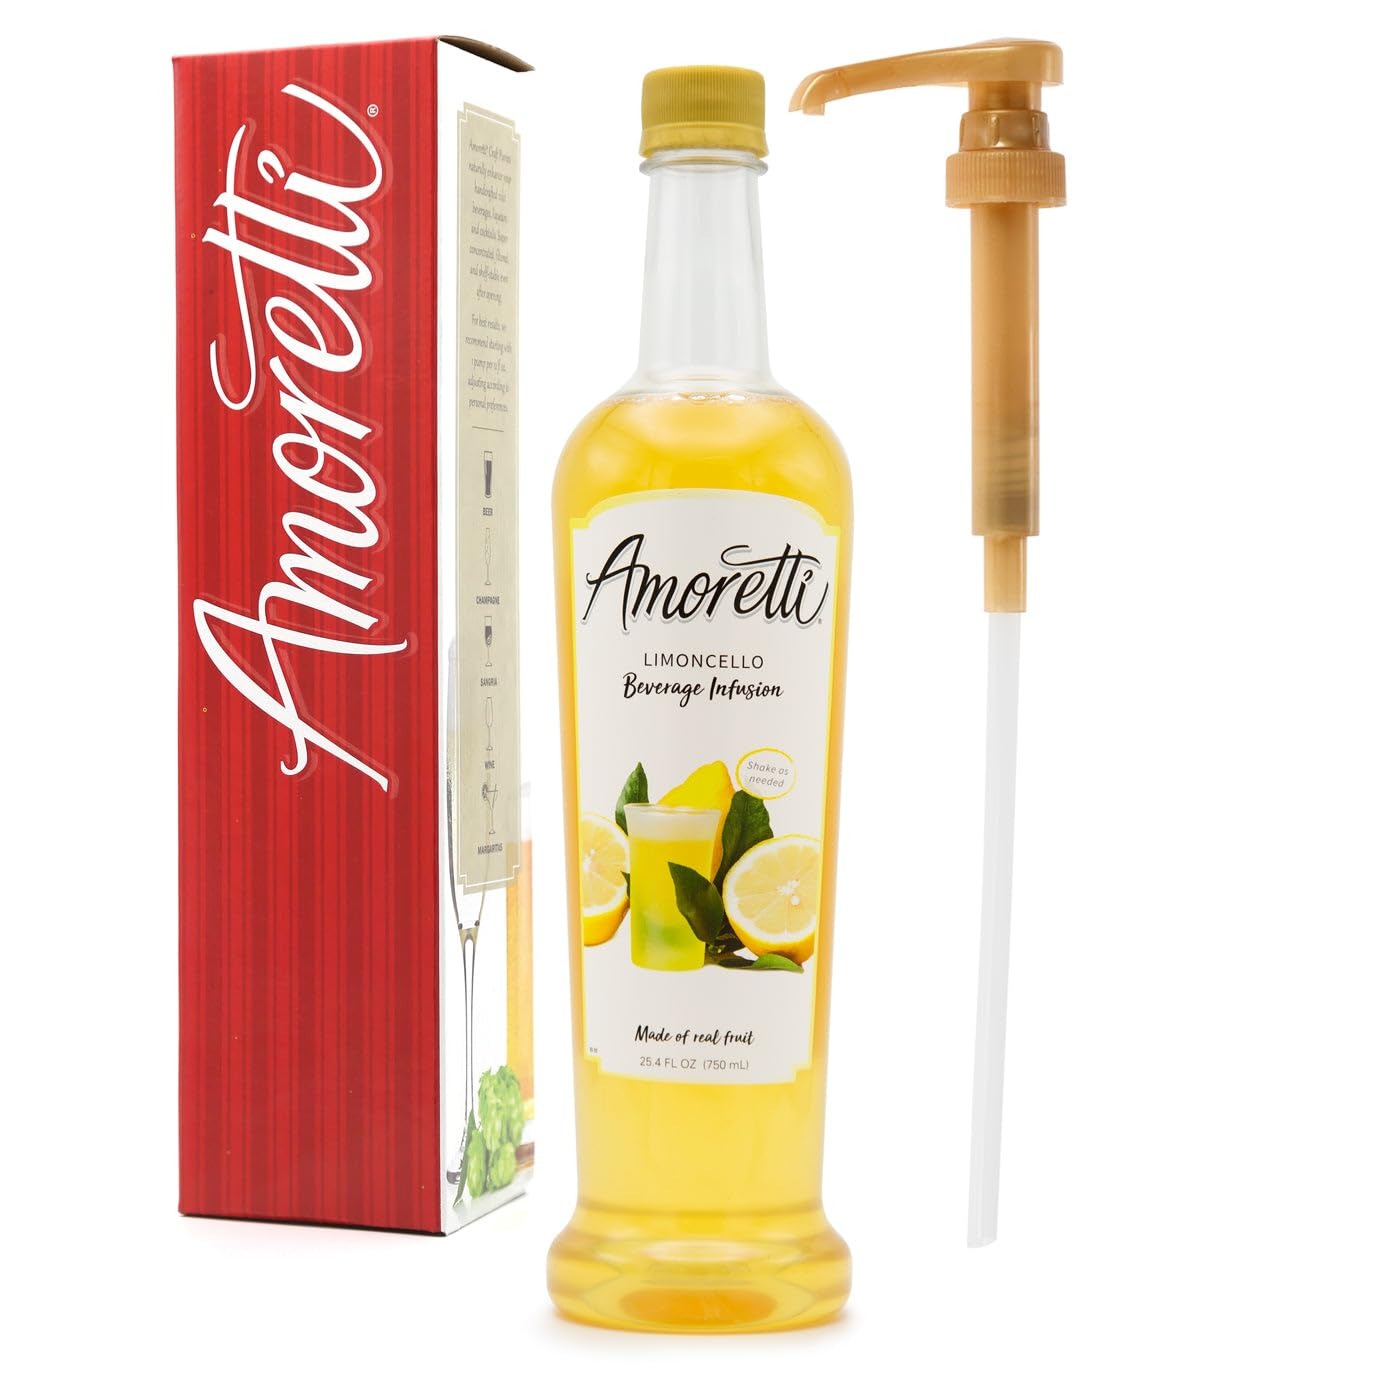
Item Name: Amoretti - Limoncello Beverage Infusion, 94 Servings Per Bottle (750 ml) - Drink Mix & Water Enhancer with Pump for Flavoring Cocktails, Waters, Teas, and other Beverages, Preservative Free
Bullet Point 1: VERSATILE FLAVOR: Our beverage infusions are perfect for flavoring waters, hot teas, iced teas, seltzers, cocktails, mocktails, lemonades, sodas, sangrias, champagnes, and more
Bullet Point 2: PREMIUM QUALITY: Made with real fruit flavors, no preservatives, non-GMO, vegan, and Kosher Pareve for a clean, natural taste in every pump.
Bullet Point 3: BEST VALUE PER SERVING: Highly concentrated with 94 servings per 750ml bottle, delivering more flavor per pump than other brands.
Bullet Point 4: SHELF-STABLE & CONVENIENT: Stays fresh even after opening, no refrigeration needed. Includes a free pump for effortless pouring.
Bullet Point 5: PROFESSIONALLY CRAFTED: Handcrafted in Southern California and TTB-approved for both home and commercial craft beverage creations.
Product Description: <p>Amoretti’s Limoncello Beverage Infusion brings to life all the flavors that come with the Italian Lemon Liqueur, to all your favorite beverage creations. Accentuate the bright, and citrusy flavor of lemon, with notable sweetness that you would experience with the actual beverage. Enjoy exceptional taste with ease and experience the Amoretti difference today!</p> <p>Made with <b>real fruit flavors</b>, our <b>preservative-free, non-GMO, vegan, and Kosher Pareve</b> formula guarantees a <b>premium taste experience</b> in every sip. Whether you're crafting <i>signature cocktails, refreshing spritzers, or bold-flavored mocktails</i>, Amoretti makes it easy to create <b>vibrant, consistent flavors</b> with every pump.</p> <p>With <b>94 servings per bottle</b>, Amoretti offers <b>unmatched value</b> and a <b>low-cost-per-serving</b> compared to other brands. Plus, it's <b>shelf-stable</b>, meaning it stays fresh even after opening—<b>no refrigeration required!</b></p> <p><b>Proudly handcrafted in Southern California</b>, Amoretti Beverage Infusions are the ultimate choice for <i>home bartenders, cafés, restaurants, and professional mixologists</i>. Experience the perfect balance of <b>sweet and tart</b> with <b>Amoretti Beverage Infusion</b>—your go-to flavor booster for every drink!</p>
Value: 25.4
Unit: Fl Oz

Price: 32.02